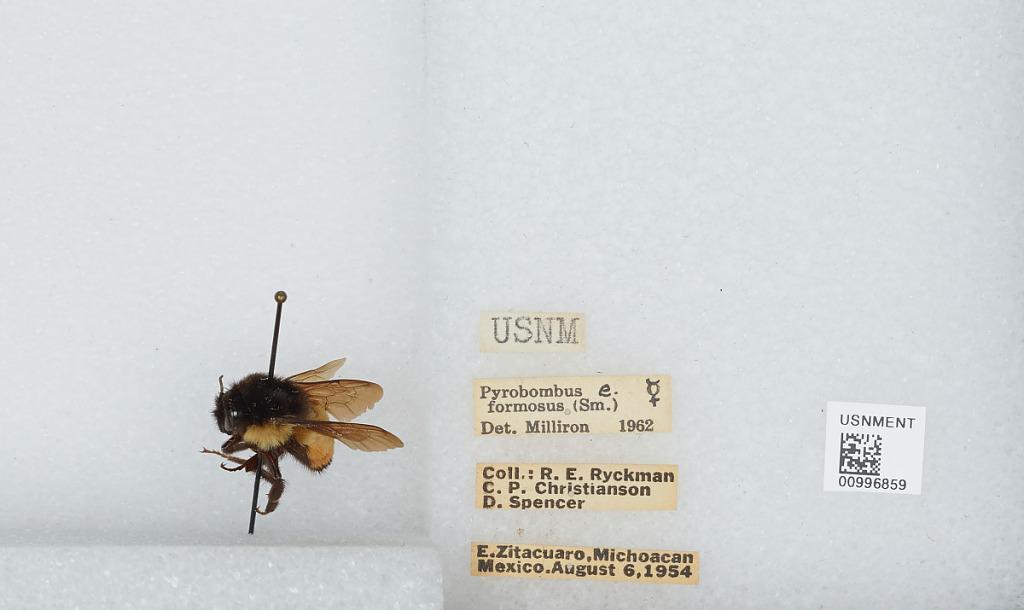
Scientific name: Bombus (Pyrobombus) ephippiatus (Say)
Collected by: R. Ryckman, C. Christianson & D. Spencer
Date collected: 1954-8-6
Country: Mexico
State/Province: Michoacan
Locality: Heroica Zitacuaro
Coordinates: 19.4, -100.37
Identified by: Milliron